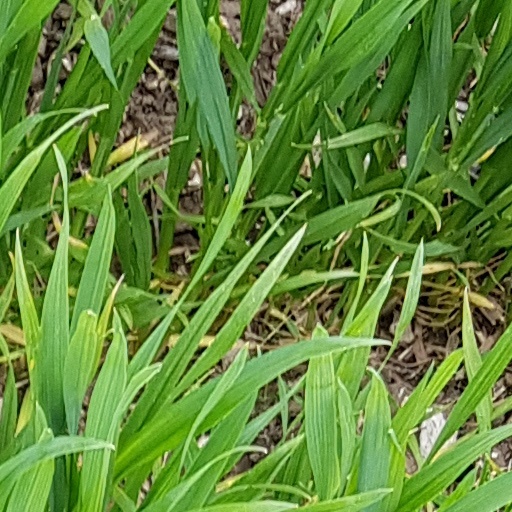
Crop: wheat